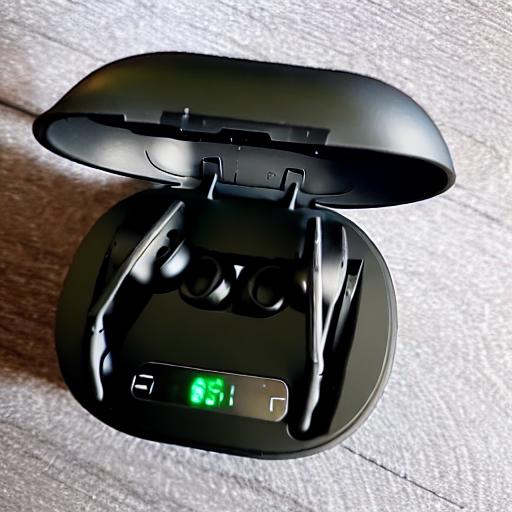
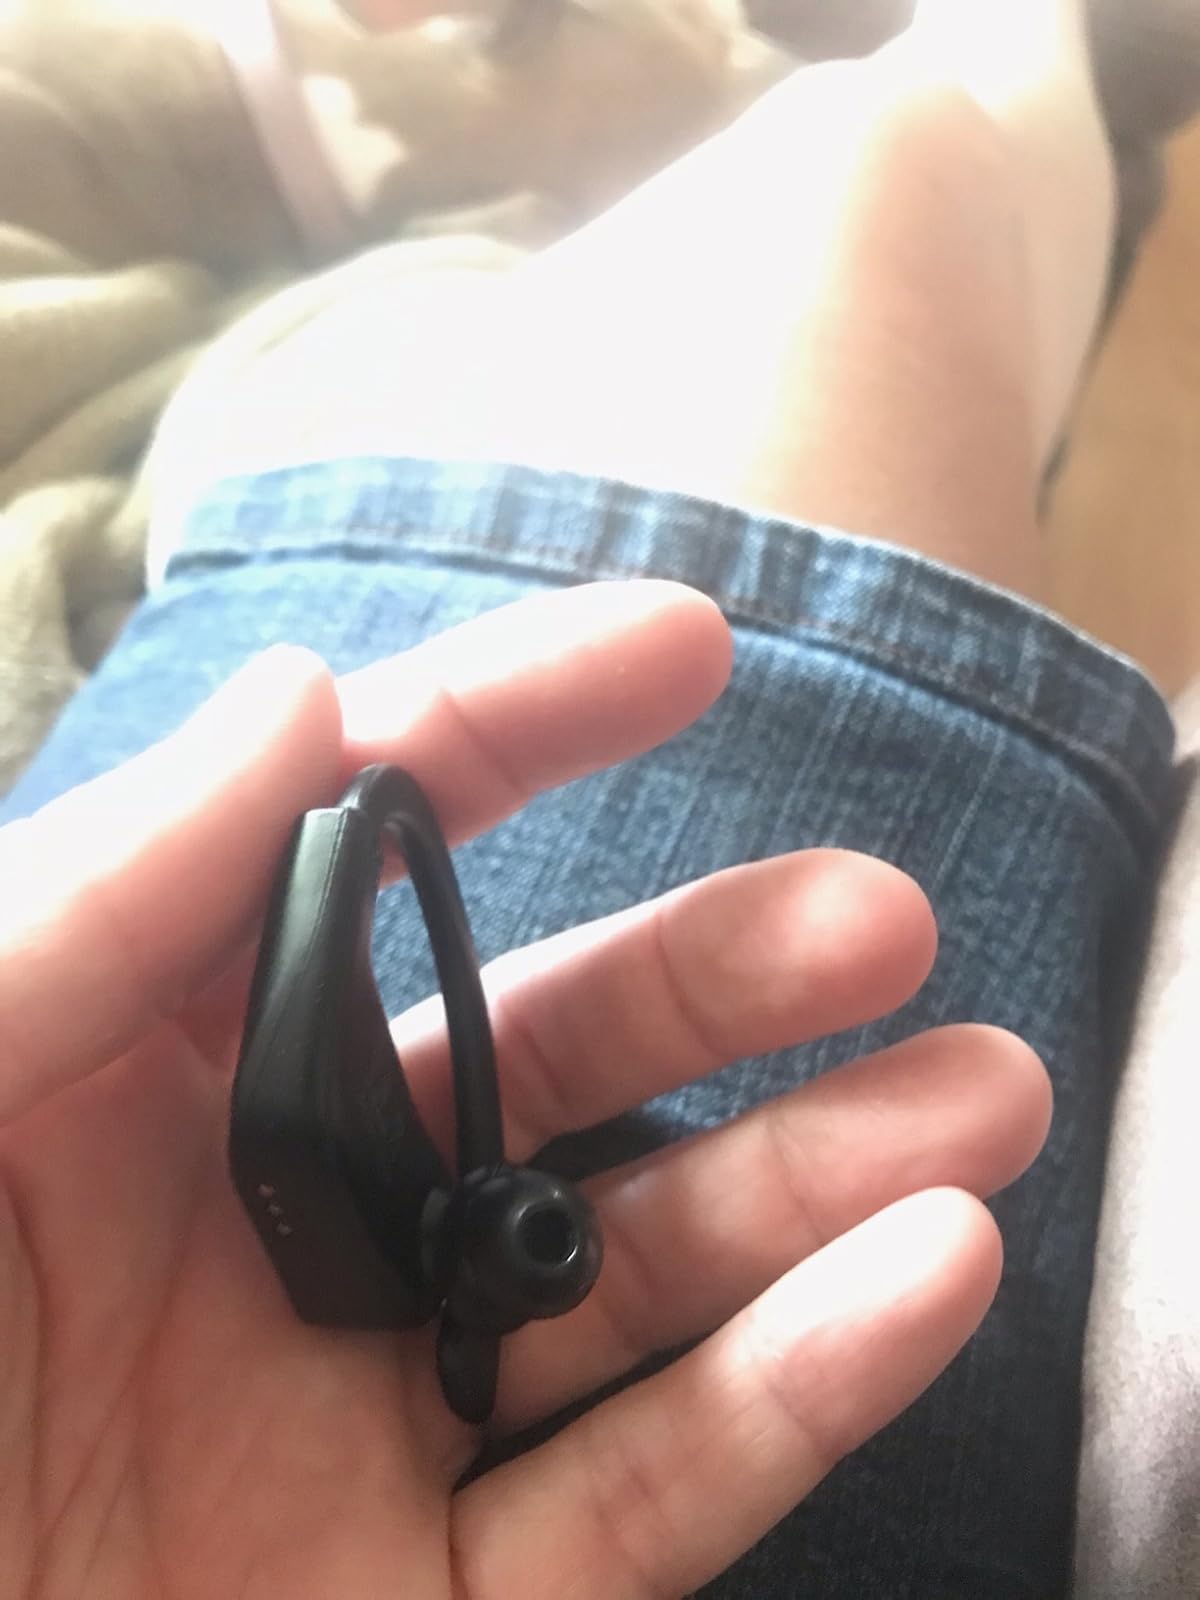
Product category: earbuds
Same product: no